Flag of Washington, D.C.

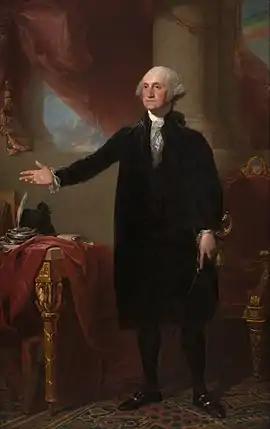
The Lansdowne portrait by Gilbert Stuart, 1802, features an ink well with the coat of arms engraved on it.

The flag first appeared on the District of Columbia license plates known as the "1984 Capital City Baseplate" starting on October 1, 1984. These plates were issued for new registrations and issued to motorists who had the old 1974 and 1978 series plates. This replacement process took place from October 1984 to September 1986.